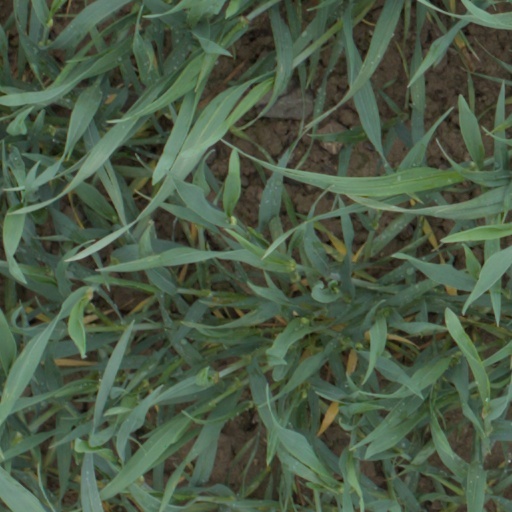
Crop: wheat